Alastair Sim on stage and screen

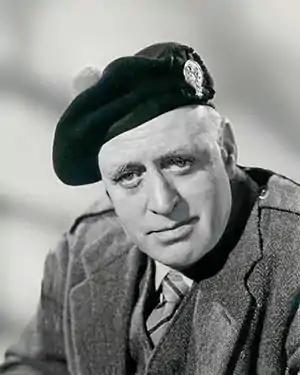
Sim as the Laird in "Geordie", 1955

The Scottish actor Alastair Sim (1900–1976) performed in many media of light entertainment, including theatre, film and television. His career spanned from 1930 until his death. During that time he was a "memorable character player of faded Anglo-Scottish gentility, whimsically put-upon countenance, and sepulchral, sometimes minatory, laugh".